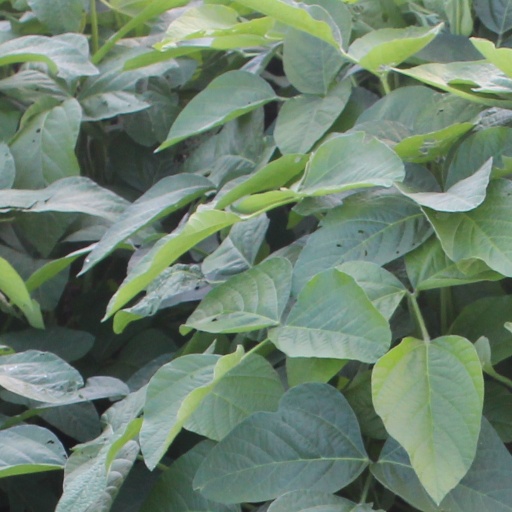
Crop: soybean